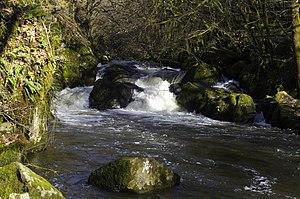
La Dronne en limite des communes de Champs-Romain et Saint-Saud-Lacoussière dans le Nord du département de la Dordogne. La cascade ""Saut du Chalard""."